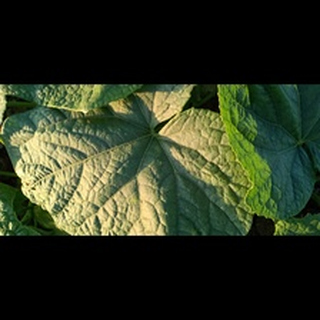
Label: healthy_cucumber